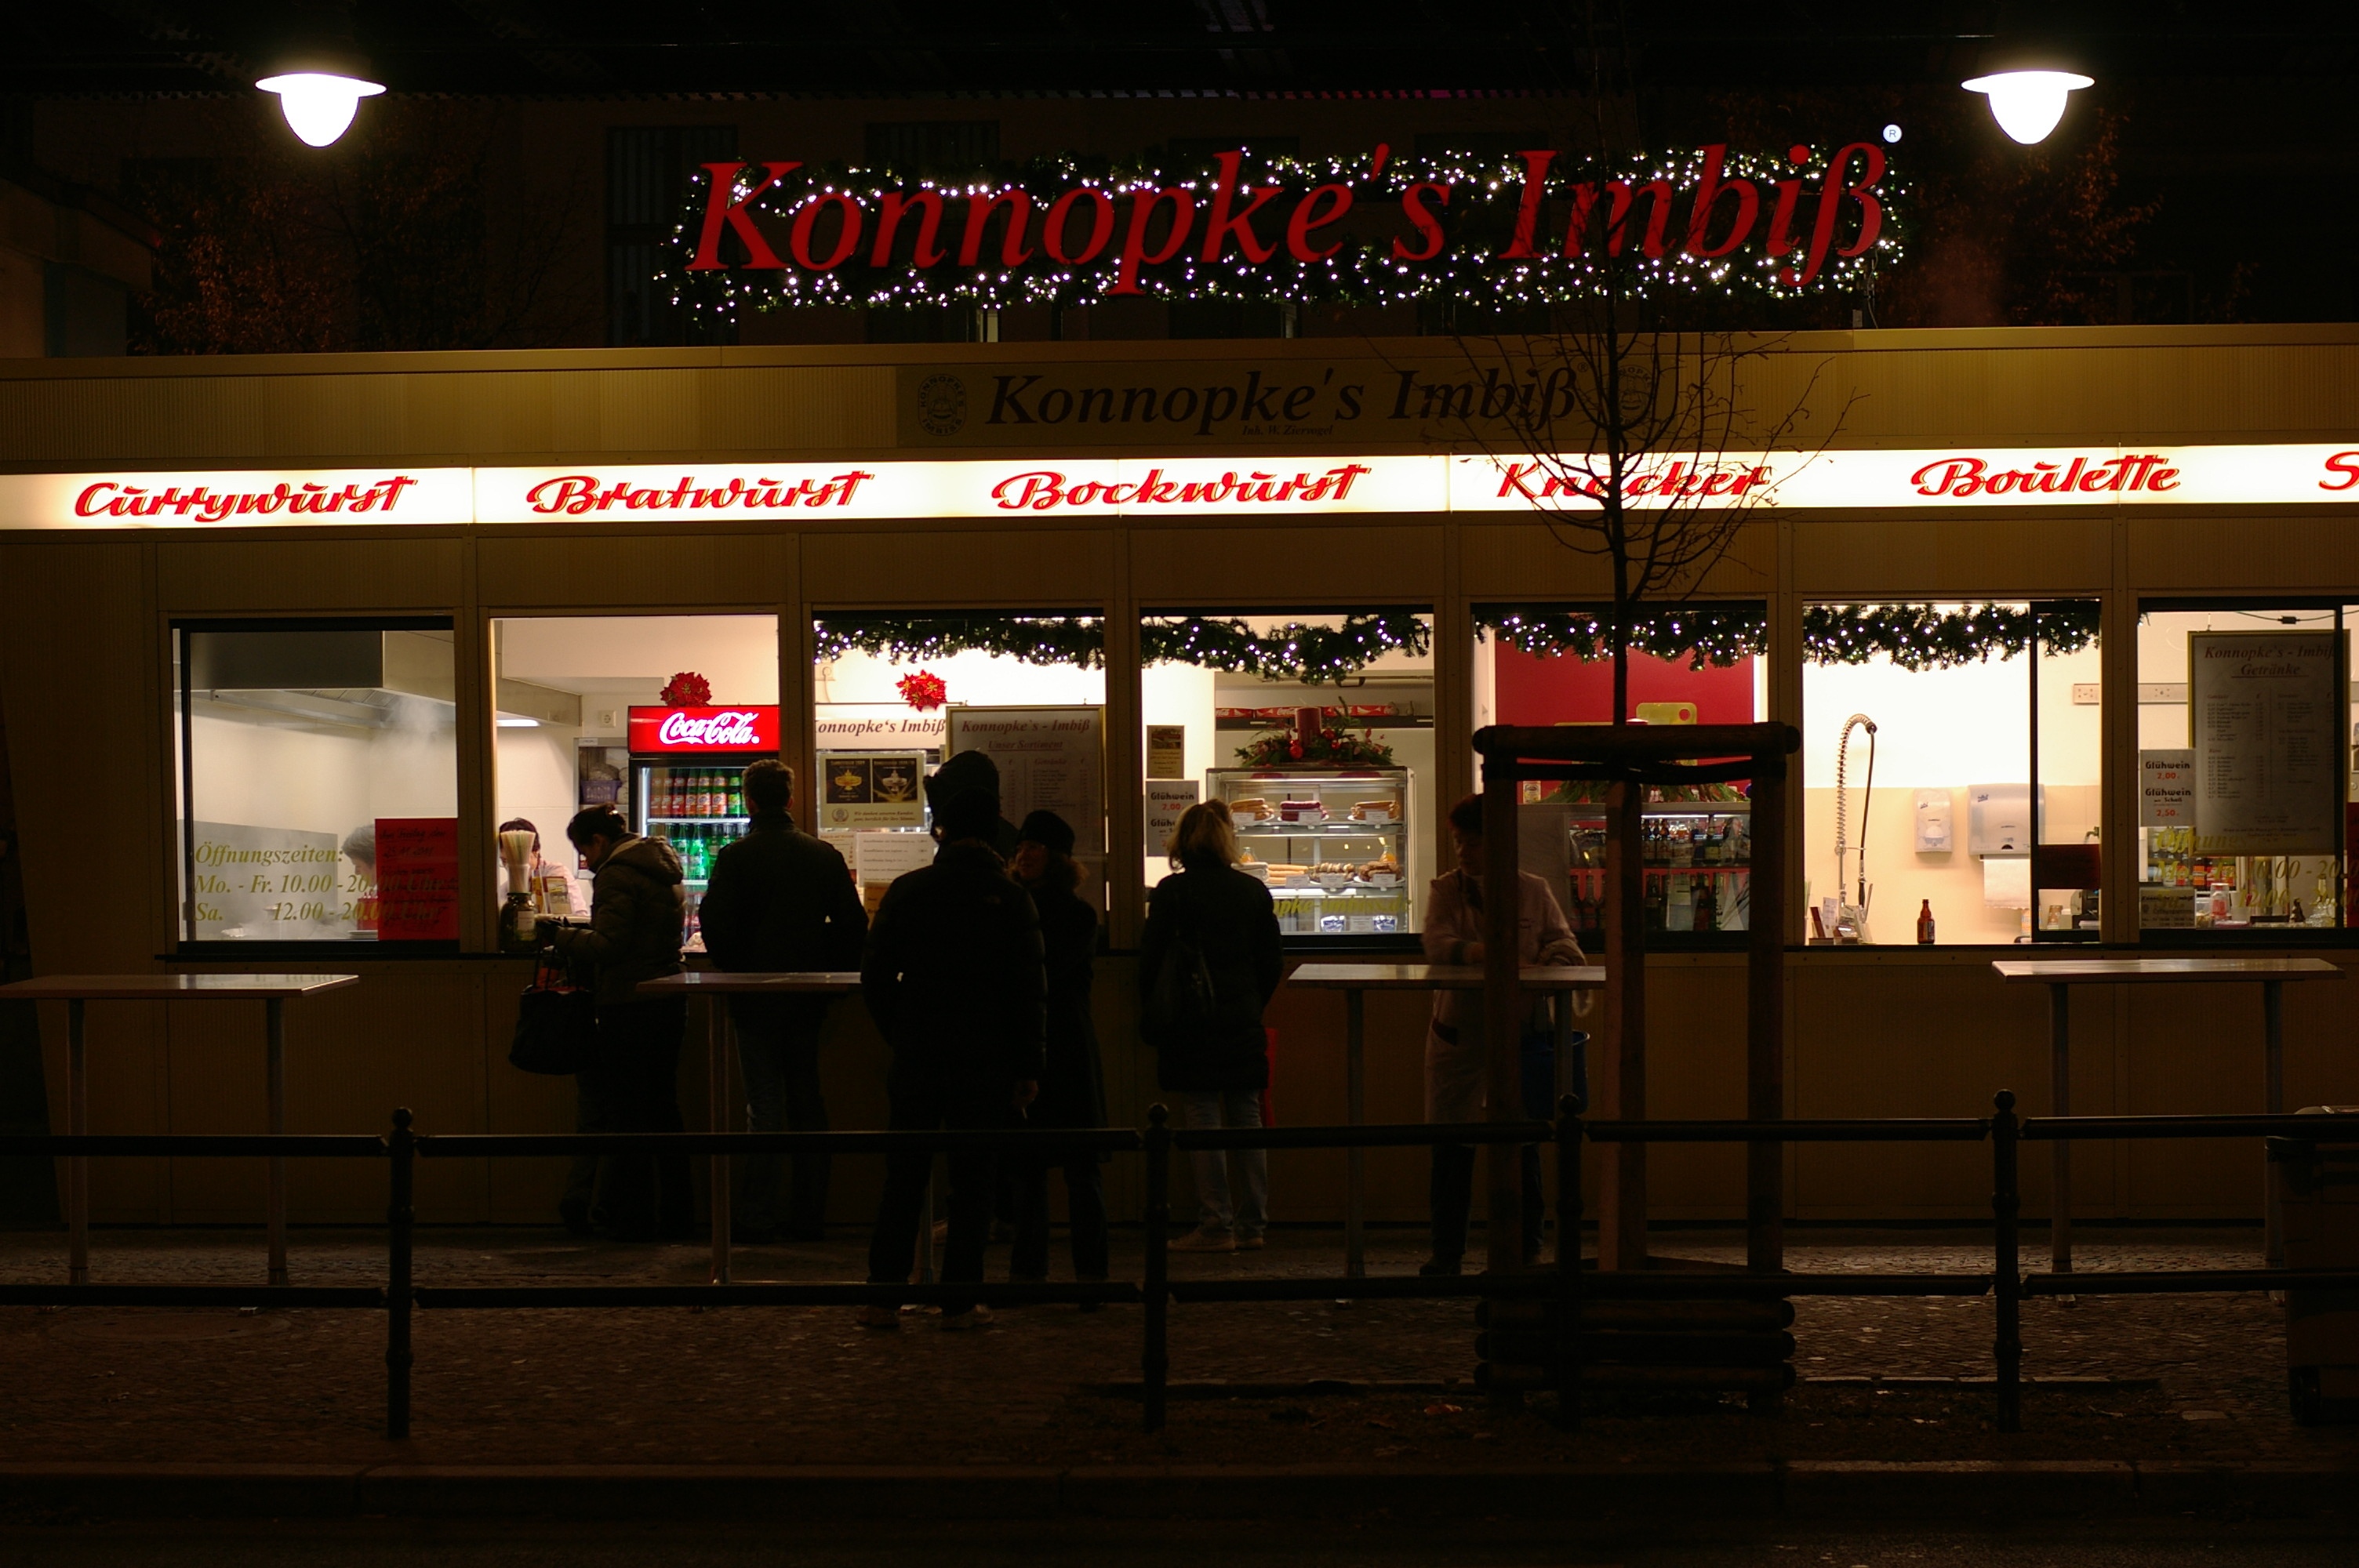
street, night, restaurant, bar, interior design, 2011, germany, deutschland, berlin, pentax, snapseed, shape, lenstagged, steffenzahn, k100d, justpentax, iamflickr, cosina, voigtlander, 58mm, nokton, 58mmf14, 58mm14, nokton58mmf14slii, 58mmf14nokton, prenzlauerberg, cosinavoigtl nder, voigtl ndernokton58mmf14